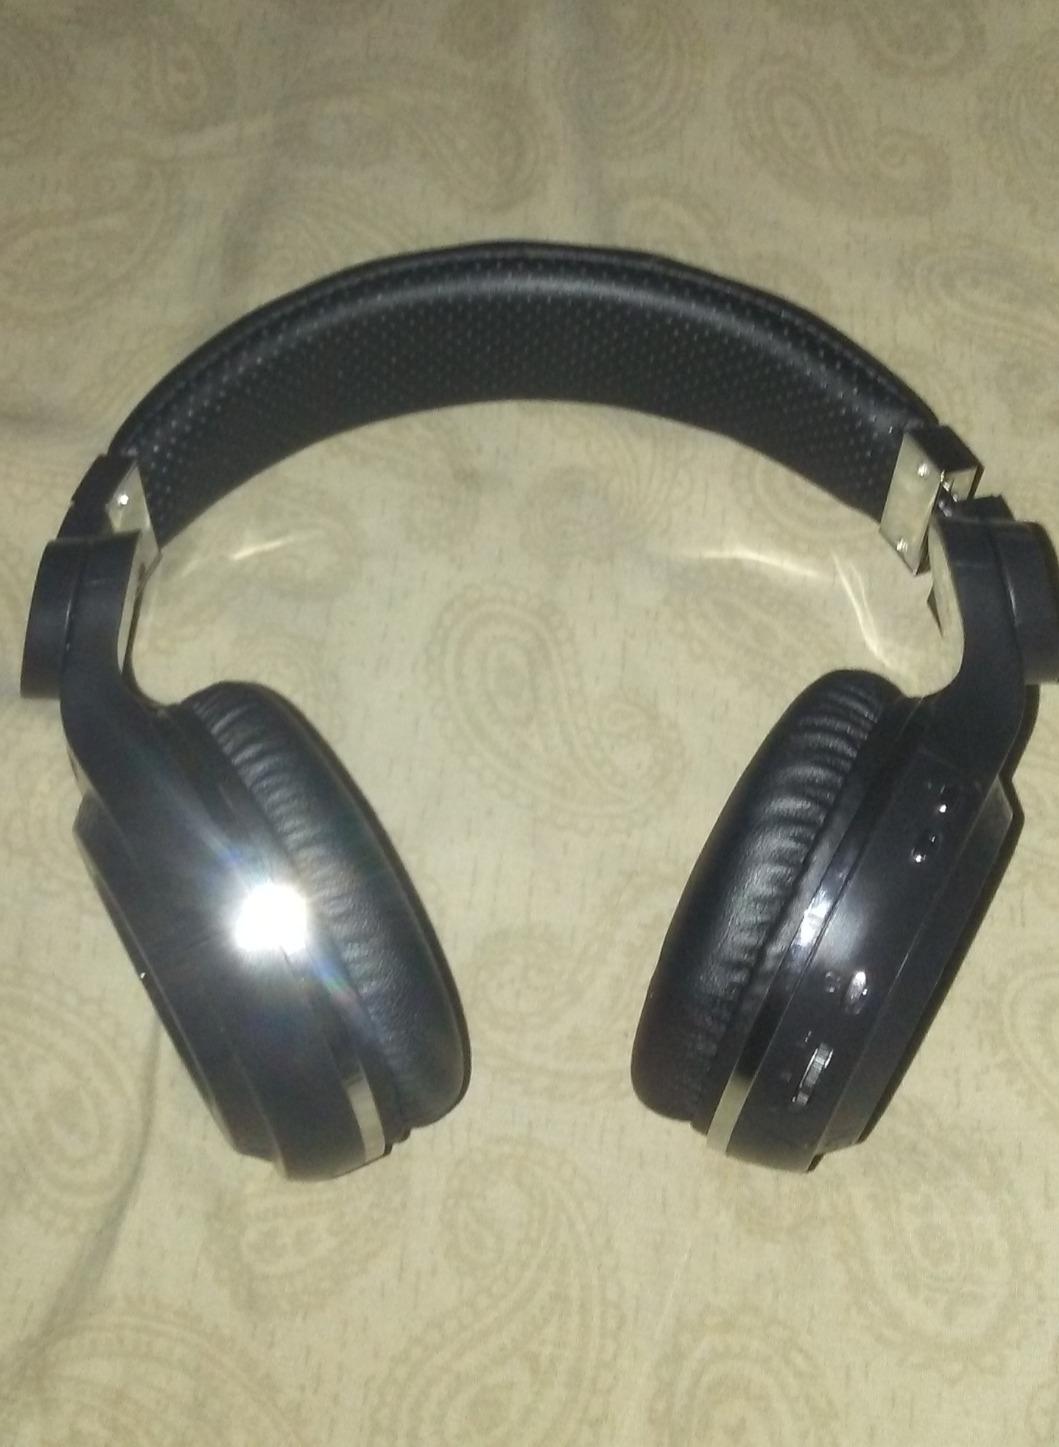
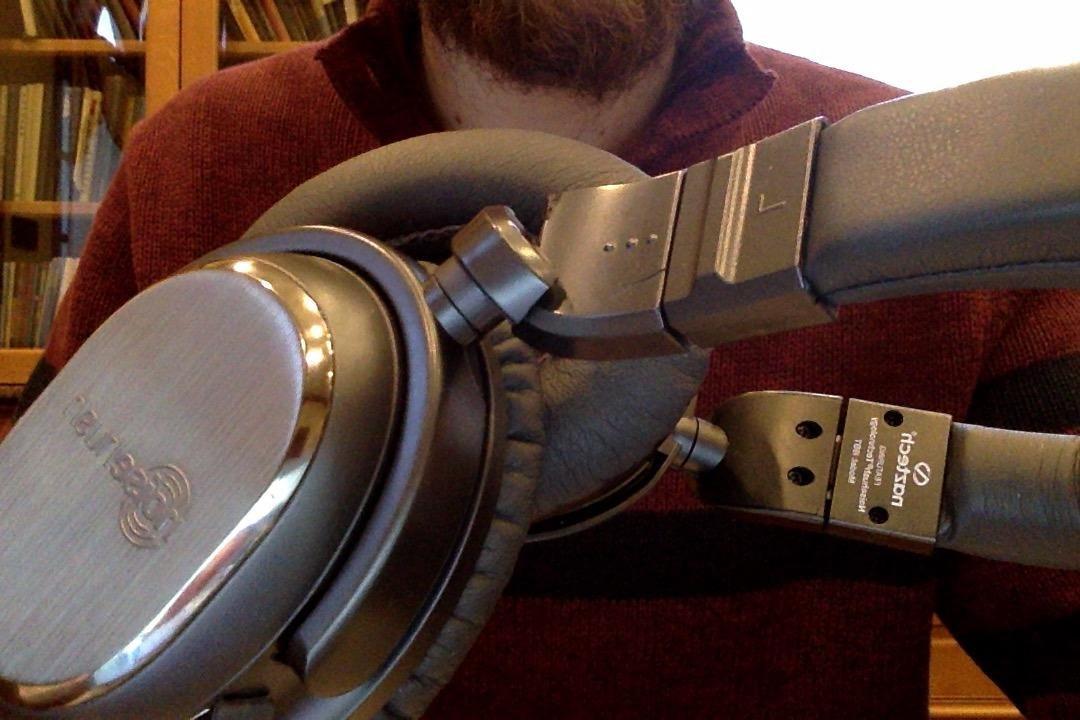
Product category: headphones
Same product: no